Barstow, California

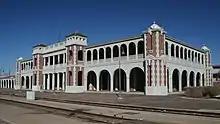
The historic Casa del Desierto, originally built as a hotel by the Fred Harvey Company.

Barstow experiences an arid climate, and has four seasons. Summer days are very hot, with highs typically exceeding . Winter, in contrast, is characterized by cold mornings, with lows near . Daily temperature ranges are largely a result of the low atmospheric moisture, typically between difference. There are an average of 133 days with highs of or higher, an average of 68 days with highs of degrees or higher, and an average of 32 days with lows of or lower.